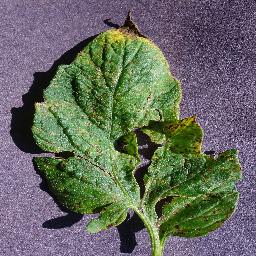
Label: Tomato___Septoria_leaf_spot